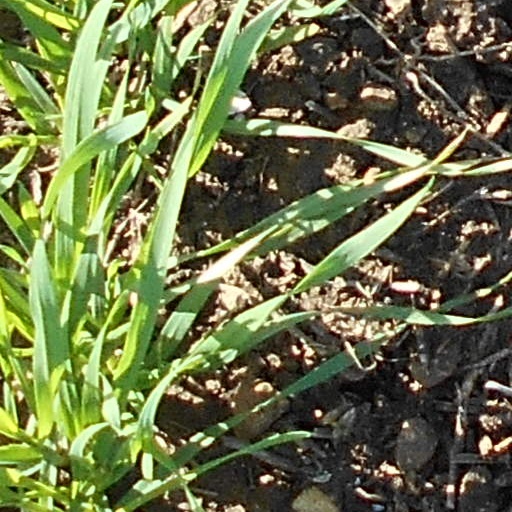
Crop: wheat